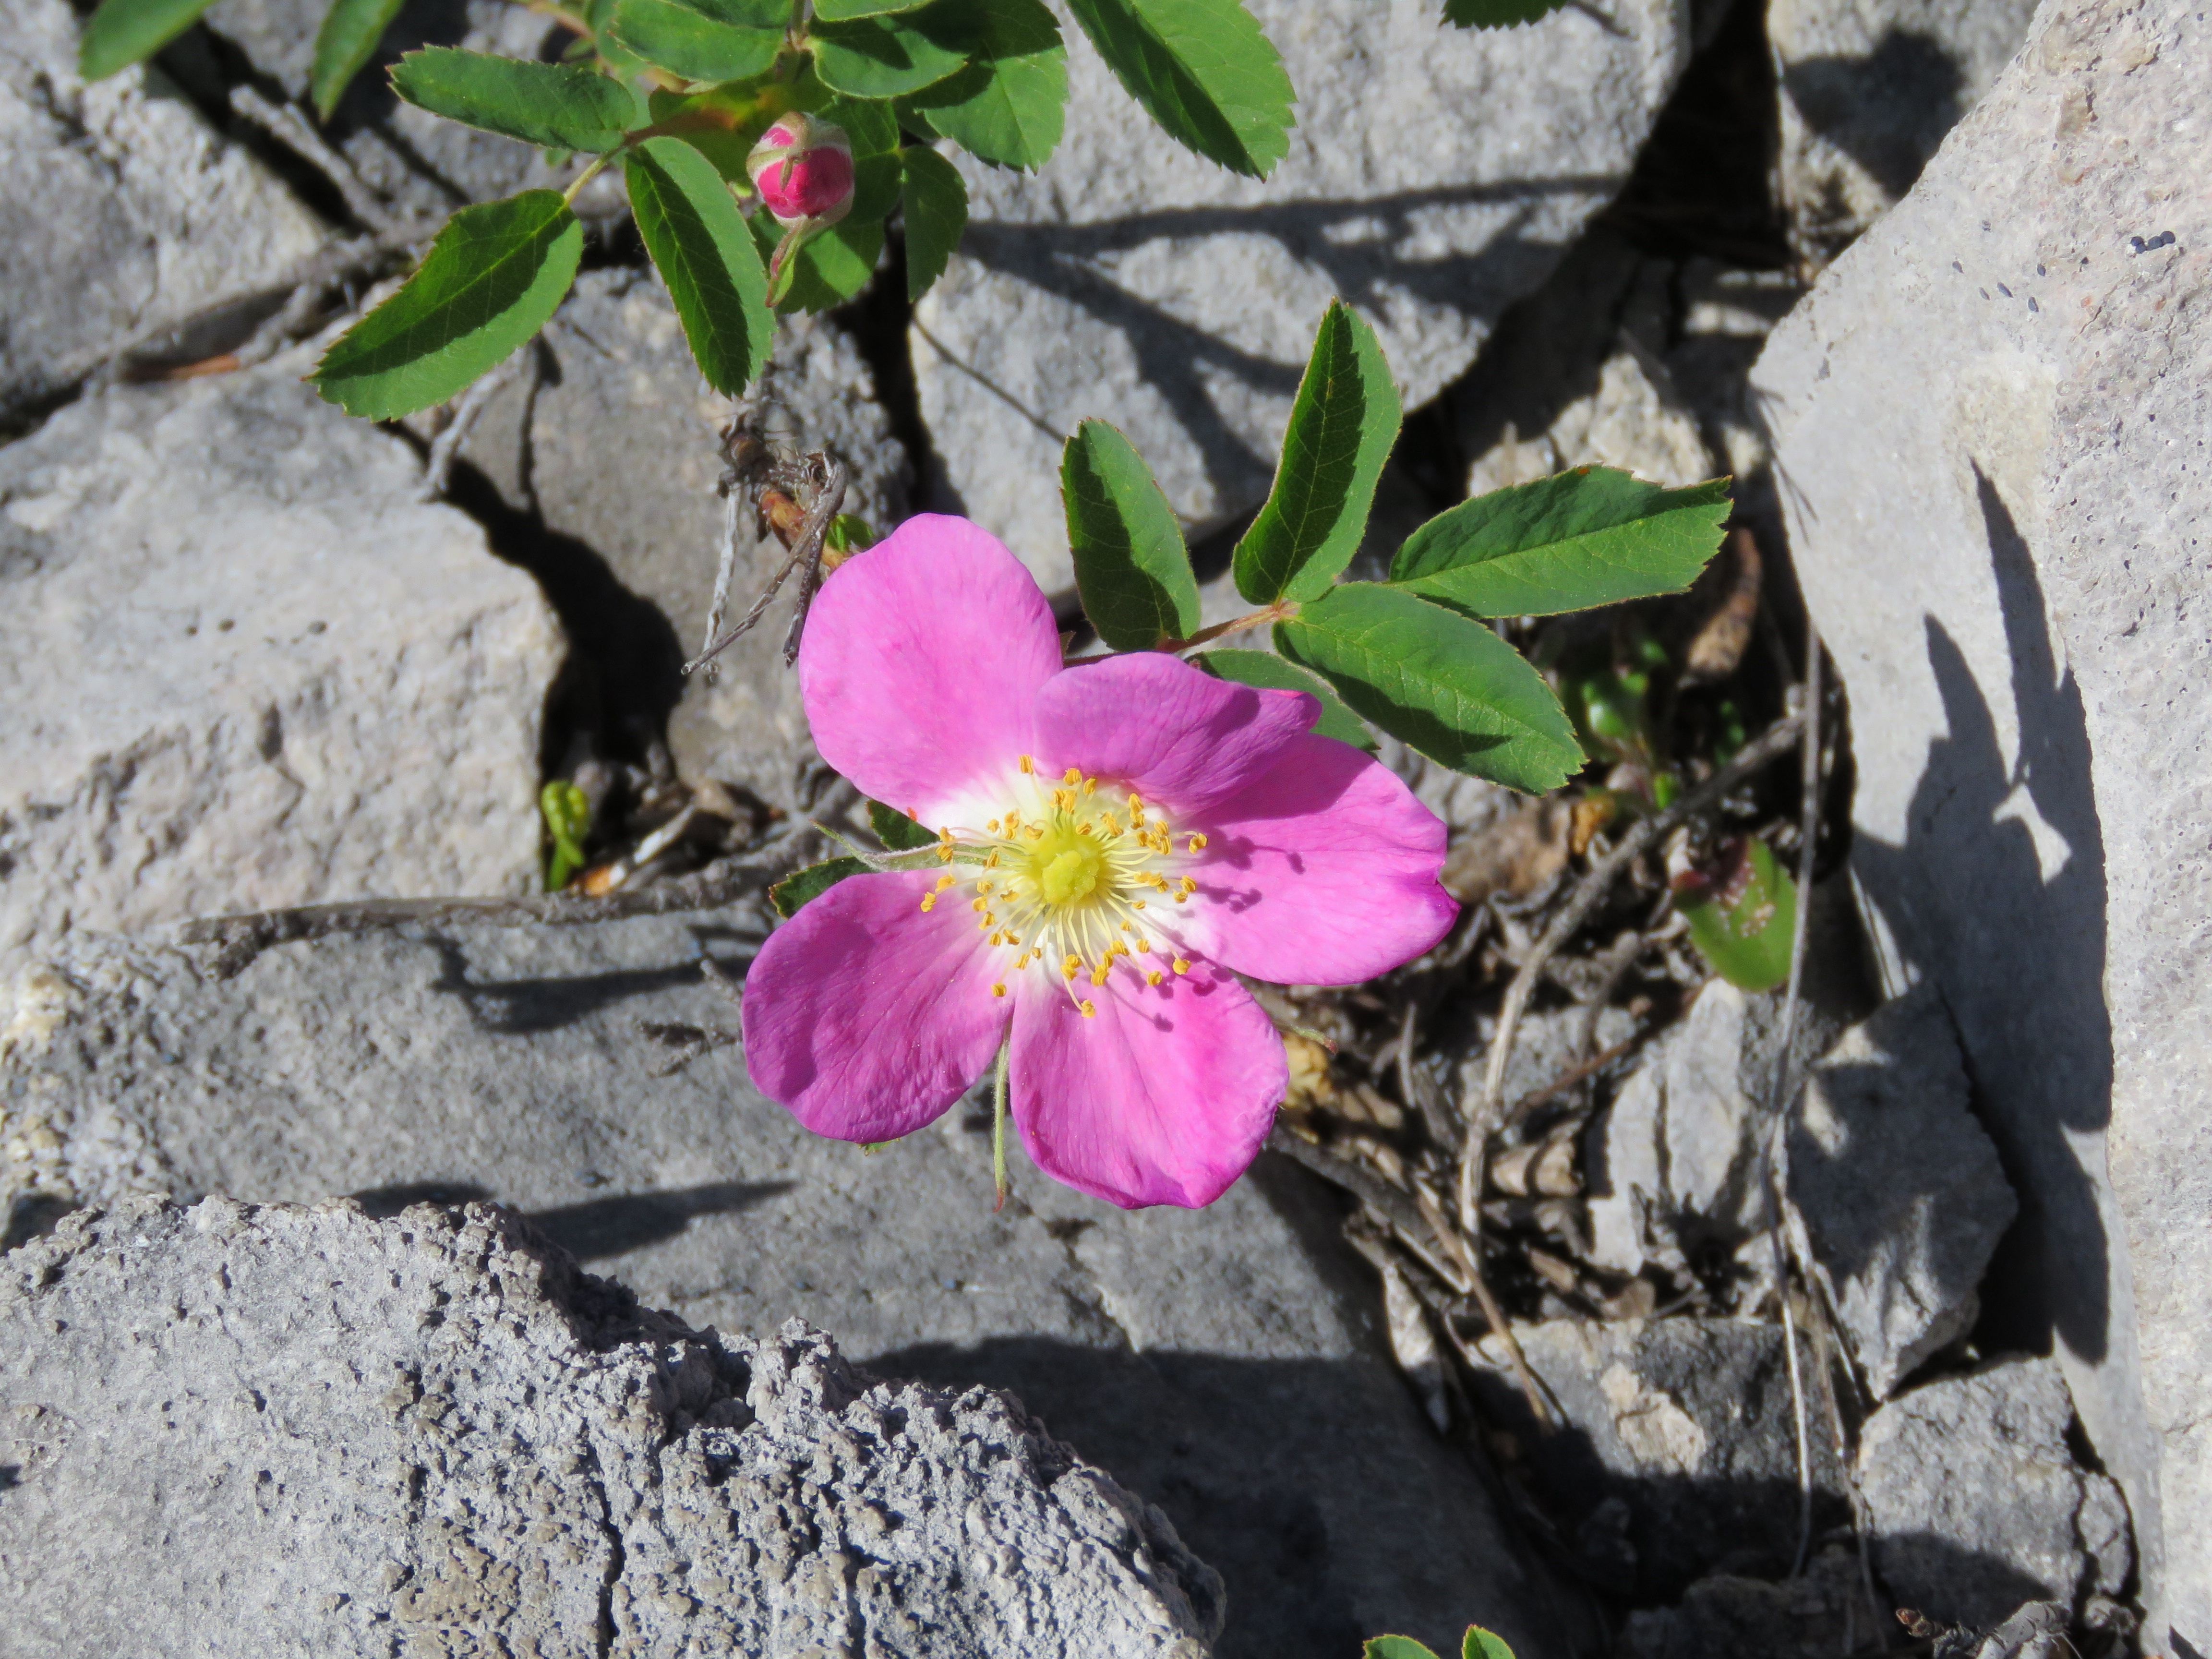
nature, plant, flower, petal, botany, flora, wild flower, wildflower, shrub, pink flower, wild rose, rocky mountains, flowering plant, mountain flower, alberta provincial flower, land plant